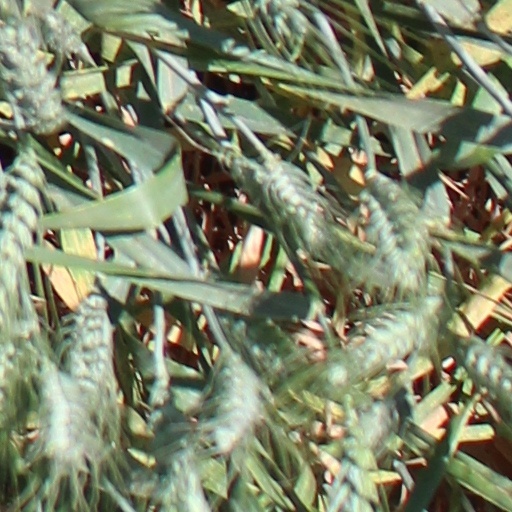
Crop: wheat